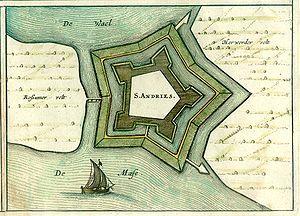
Le Fort Saint-André est un ancien fort militaire néerlandais, situé entre Meuse et Waal à l'ouest de Heerewaarden.